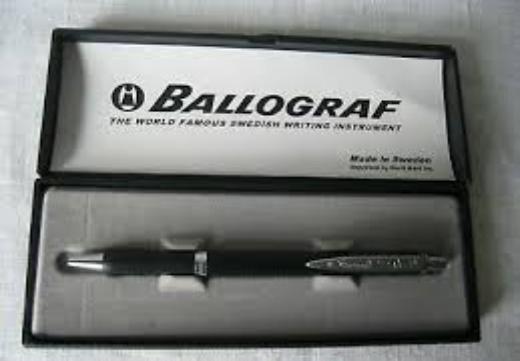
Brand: ballograf
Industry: Necessities